Larry Hogan

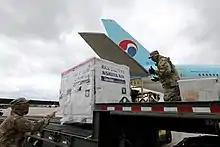
COVID-19 tests imported from South Korea through Operation Enduring Friendship, April 2020

Hogan supports restoration efforts in the Chesapeake Bay, and said during his 2014 gubernatorial campaign that he would prioritize reducing pollution in the Susquehanna River to improve the bay's quality and proposed environmental lawsuits against Pennsylvania and New York to reduce upstream sediment pollution. He also said that he would "stand up" for farmers and fishers, who he said were unfairly burdened with regulations passed in Maryland to clean up the Chesapeake Bay. In February 2015, Hogan proposed a $250 million dredging operation at the Conowingo Dam, which he called an "environmental hazard" due to the build-up of over 170 million tons of sediment caused by the dam, and suggested that Exelon (who owns the Conowingo Dam) should be responsible for covering the costs of the operation. In August 2017, Hogan announced a pilot program to remove of sediment from the Conowingo Dam. In October 2019, the Hogan administration reached an agreement with Exelon that would have the energy company invest $200 million in environmental projects around the Susquehanna River and Conowingo Dam, but did not require the company to remove any of the sediment built up by the dam.